Gunvor Pontén

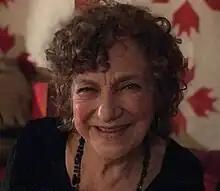
Pontén in 2018

Gunvor Margareta Pontén (11 February 1929 – 16 February 2023) was a Swedish actress who graduated from the Royal Dramatic Training Academy in 1954. She appeared in over 50 films and television shows starting in 1949. She starred in the film "Leva på 'Hoppet'", which won the Silver Bear (Comedies) award at the 1st Berlin International Film Festival.